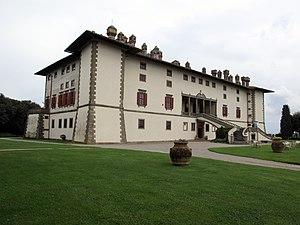
Bacchus est un tableau de Caravage conservé à la galerie des Offices de Florence. Il a été peint à la fin du XVIᵉ siècle, mais les experts sont partagés sur sa date précise ; il n'est pas non plus possible d'identifier un commanditaire certain, même s'il est établi que le tableau se retrouve rapidement dans la collection de la famille Médicis, où il est répertorié à partir de 1618. Une hypothèse courante consiste à penser que le premier commanditaire serait le cardinal del Monte, protecteur et mécène de Caravage, qui l'offrirait ensuite au grand-duc de Toscane Ferdinand Iᵉʳ de Médicis. Dès lors, le tableau reste dans la collection Médicis jusqu'à son passage dans le fonds du musée des Offices. Longtemps oublié et presque abandonné dans les réserves du musée, il est retrouvé au début du XXᵉ siècle puis identifié comme étant de la main de Caravage, essentiellement grâce à l'expertise de deux historiens de l'art italiens : Matteo Marangoni et Roberto Longhi. Au début des années 2000, cette toile est devenue l'une des plus célèbres du peintre lombard ; elle appartient à une série d’œuvres qui traitent de sujets assez similaires et qui emploient le même type de modèle.